Christiane Noll

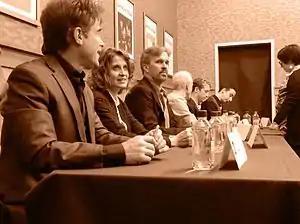
Sal Viviano, Noll, George Dvorsky, David Shire, Andrew Gerle and Danny Weller (left to right) in New York, 2013.

Noll frequently performs Broadway favorites in concert and has been a guest soloist as part of "Bravo Broadway" with the National Symphony and Marvin Hamlisch, The Cincinnati Pops, The Columbus Symphony Orchestra, The Jerusalem Symphony, The Philadelphia Pops and Peter Nero, and has sung with The Cleveland Orchestra, the Detroit Symphony, the Alabama Symphony Orchestra, The Harrisburg Symphony, The San Francisco Symphony, and the Sinfonica Brasileira in Rio de Janeiro, Brazil. She made her Carnegie Hall debut with Skitch Henderson, in his last New York Pops performance, as part of "3 Broadway Divas".